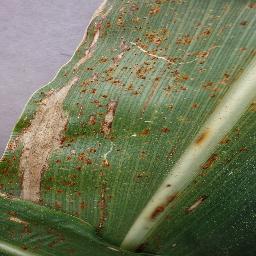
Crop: corn
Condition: (maize)_northern_blight